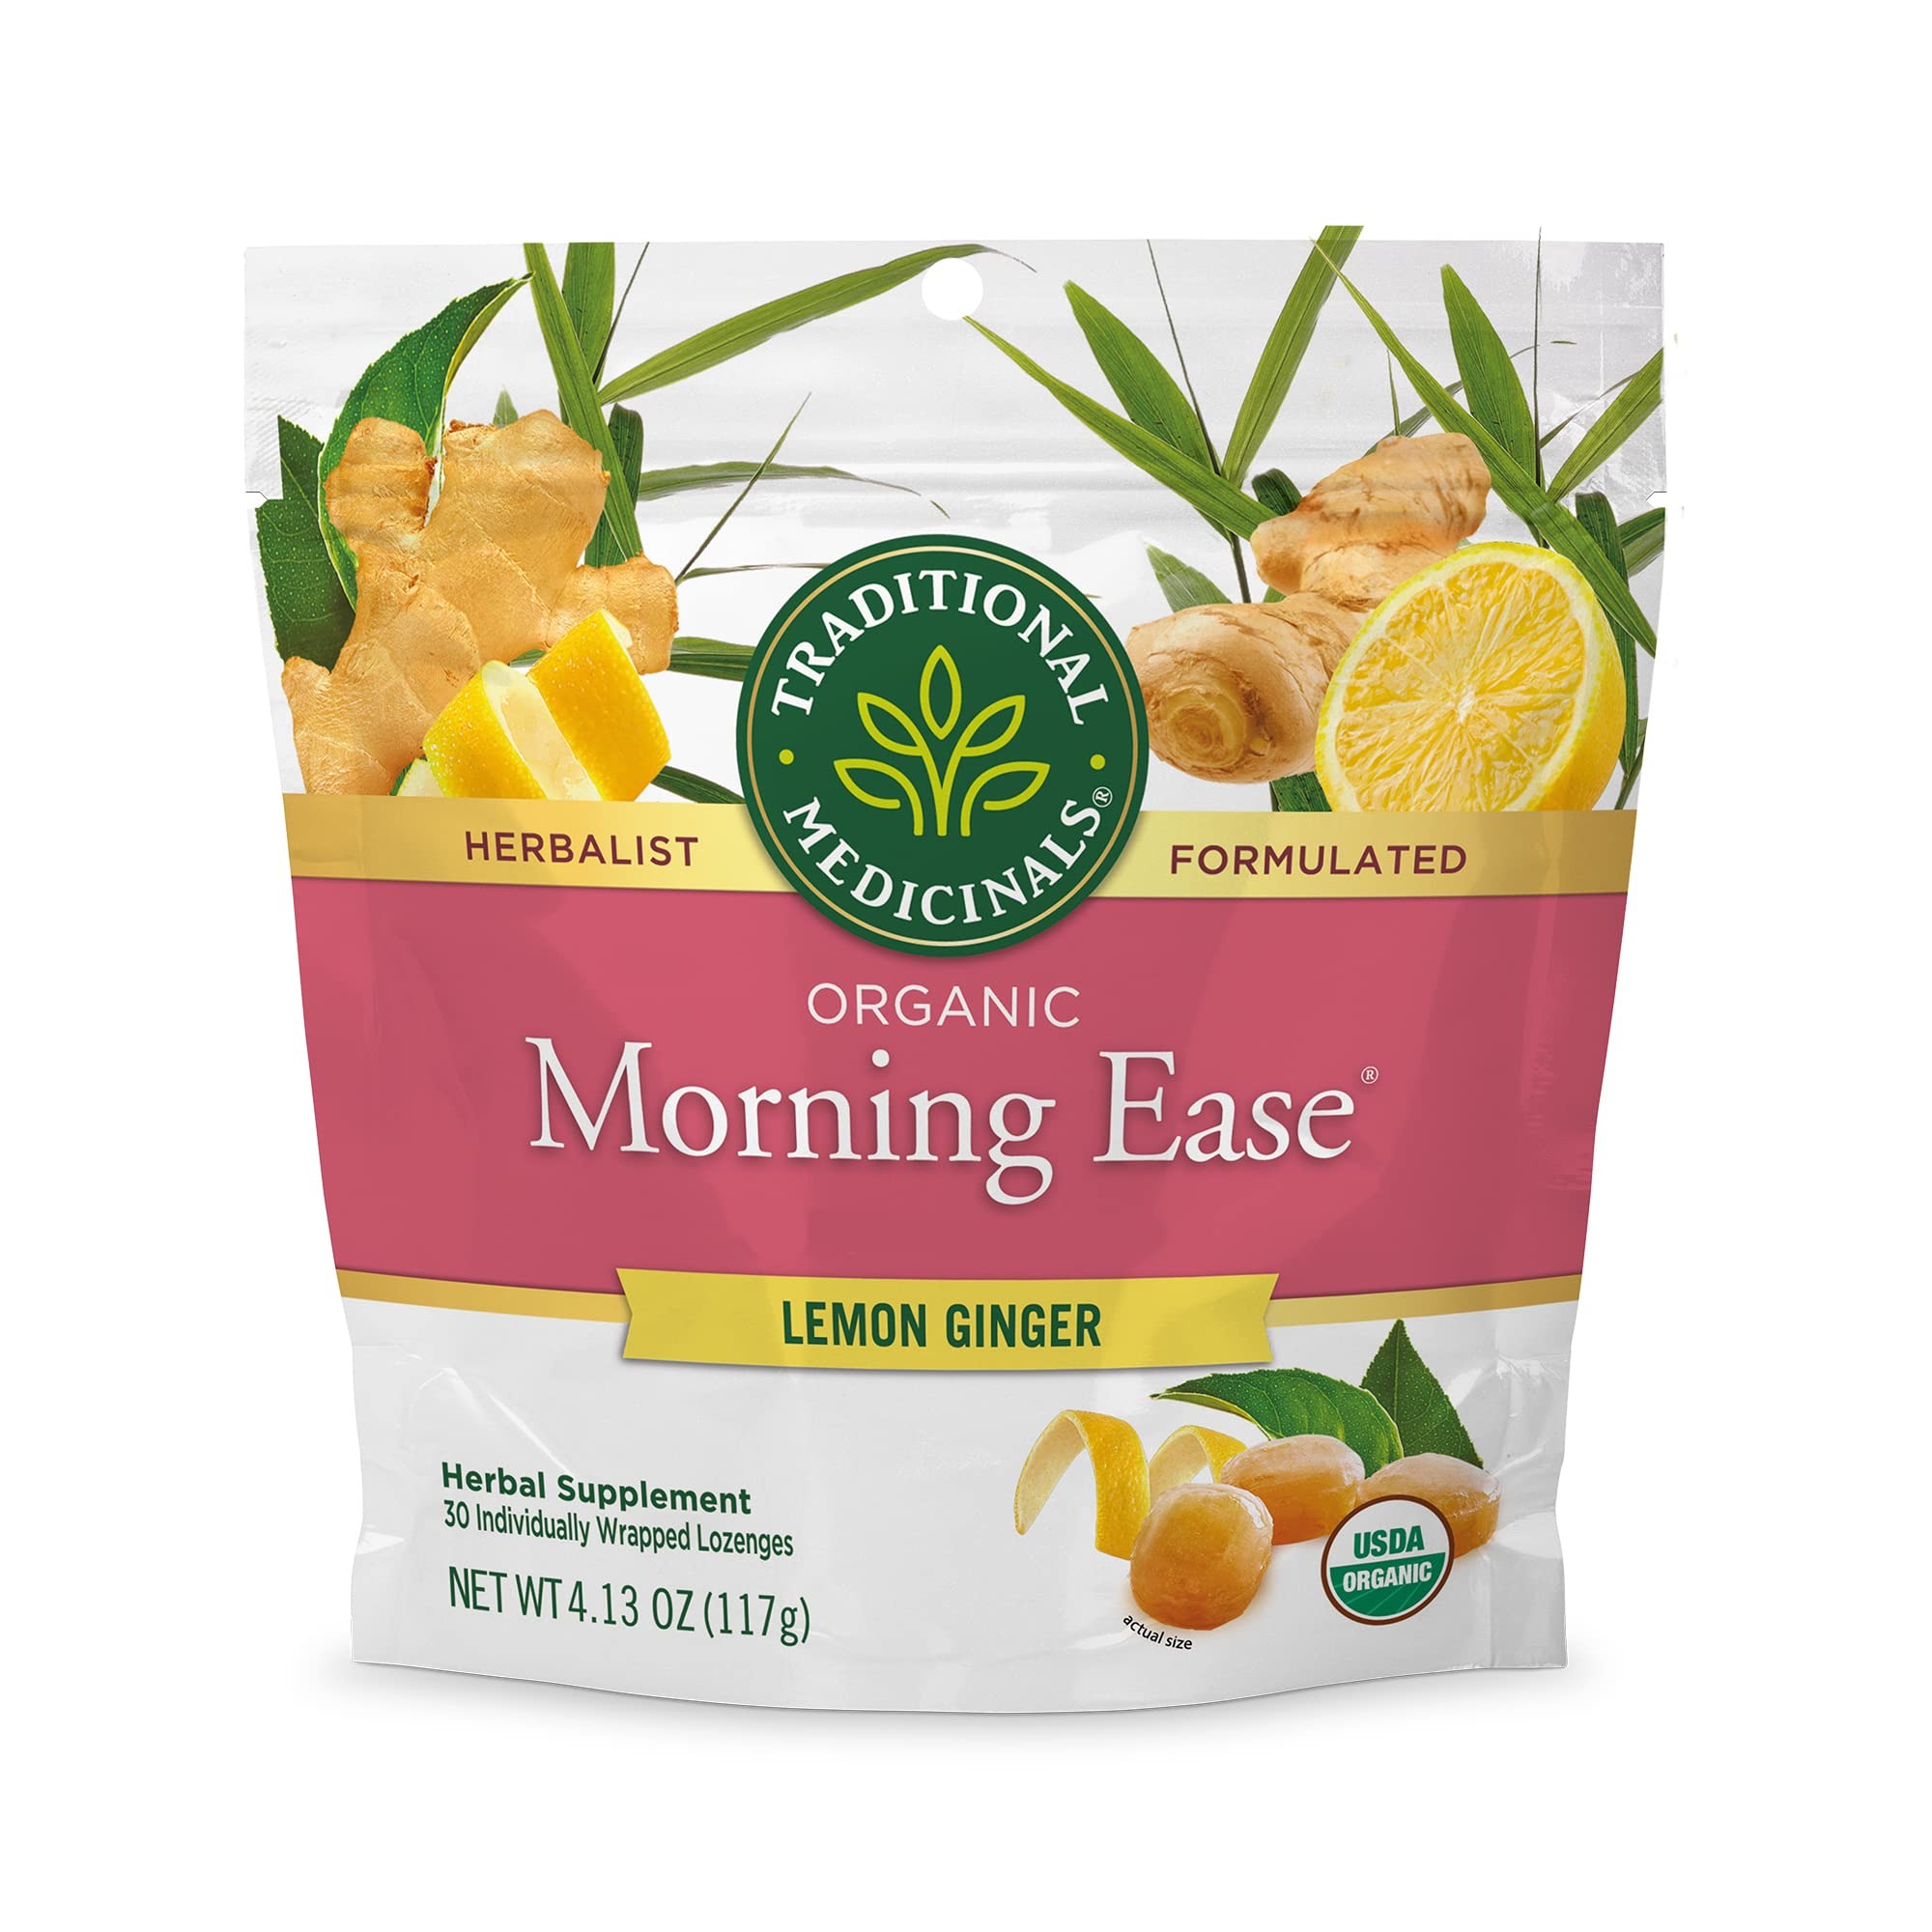
Item Name: Traditional Medicinals Lozenges, Organic Morning Ease Lemon Ginger, Relieves Nausea & Morning Sickness Associated w/Normal Pregnancy, 30 Individually Wrapped Lozenges
Bullet Point 1: HERBAL POWER: Intended to provide relief from normal morning sickness associated with pregnancy.*
Bullet Point 2: TASTE: Sun-kissed lemons balanced with ginger spice.
Bullet Point 3: PLANT STORY: Herbalists have celebrated ginger for over 2, years, thanks to fast-acting plant compounds which help calm digestive discomfort.
Bullet Point 4: USDA Certified Organic. Non-GMO Verified. Kosher. Caffeine Free. Certified B Corp. Compostable Tea Bags.
Bullet Point 5: Contains 30 Individually Wrapped Lozenges.
Value: 30.0
Unit: Count

Price: 9.76